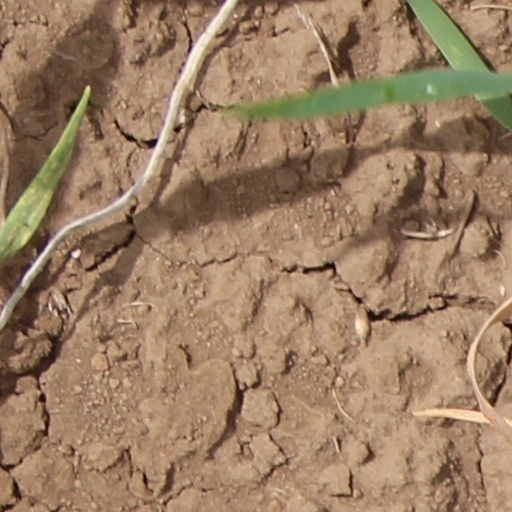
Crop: wheat